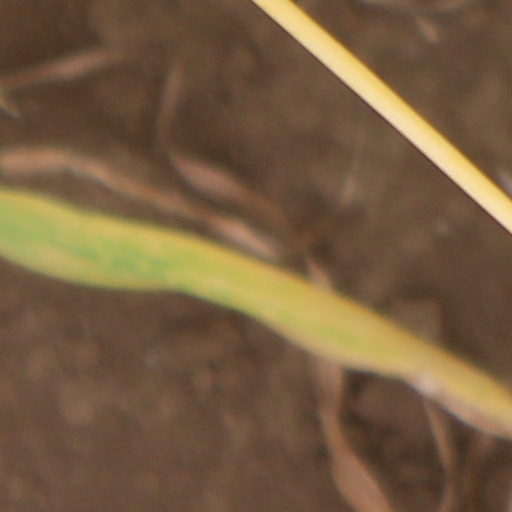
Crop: wheat